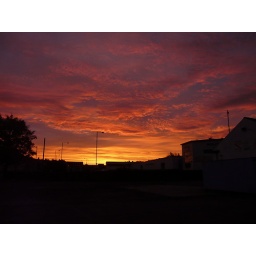
Horbury Bridge under a blood red sky